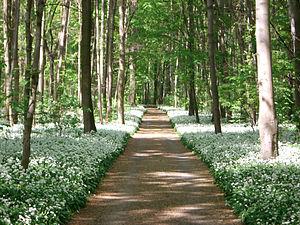
Leipzig-Connewitz est un quartier au sud de Leipzig en Allemagne.